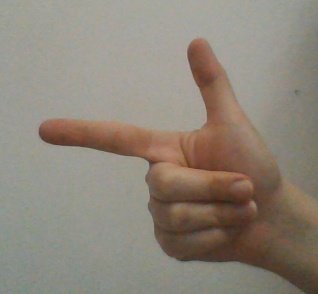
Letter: yaa